United Nations Security Council Resolution 1670

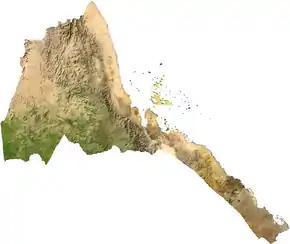
Satellite image of Eritrea

United Nations Security Council Resolution 1670, adopted unanimously on April 13, 2006, after reaffirming all resolutions on the situation between Eritrea and Ethiopia, particularly resolutions 1640 (2005) and 1661 (2006), the Council extended the mandate of the United Nations Mission in Ethiopia and Eritrea (UNMEE) for a period of one month until May 15, 2006.